Vanilla Ice

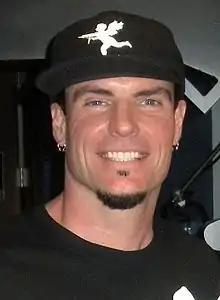
Vanilla Ice in 2010

Robert Matthew Van Winkle (born October 31, 1967), known professionally as Vanilla Ice, is an American rapper, actor, and television host. Born in Dallas and raised in Miami, he was the first solo white rapper to achieve commercial success following the 1990 release of his best-known hit "Ice Ice Baby". He is credited with breaking down racial barriers in rap and hip-hop for future white rappers, most notably Eminem.